Malvern, Worcestershire

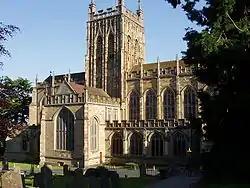
Photo of a large thousand-year-old church

Little is known about Malvern over the next thousand years until it is described as "an hermitage, or some kind of religious house, for seculars, before the conquest, endowed by the gift of Edward the Confessor". The additions to William Dugdale's "Monasticon" include an extract from the Pleas taken before the King at York in 1387, stating that there was a congregation of hermits at Malvern "some time before the conquest". Although a Malvern priory existed before the Norman Conquest, it is the settlement of nearby Little Malvern, the site of another, smaller priory, that is mentioned in the Domesday Book. A motte-and-bailey castle built on the top tier of the earthworks of the British Camp just before the Norman Conquest was probably founded by the Saxon Earl Harold Godwinson of Hereford. It was destroyed by King Henry II in 1155.